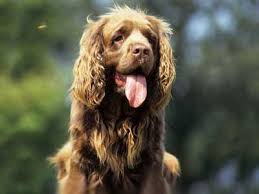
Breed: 217-n000034-Sussex_spaniel